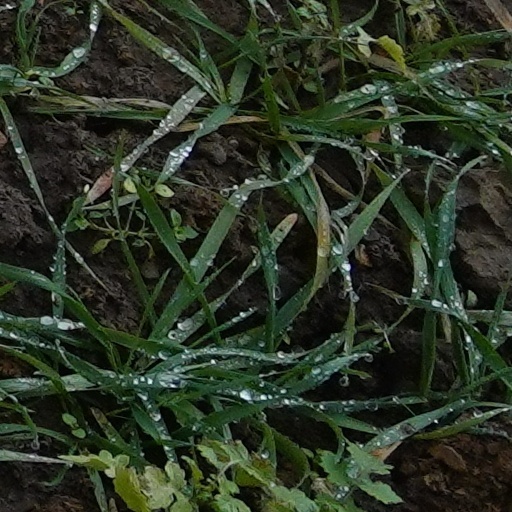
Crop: wheat